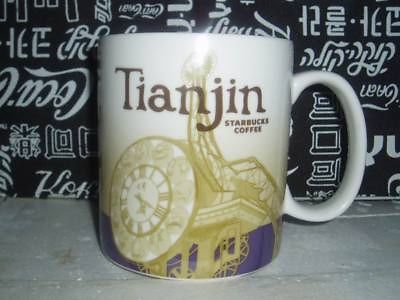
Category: mug